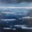
Label: sea